Digital studio

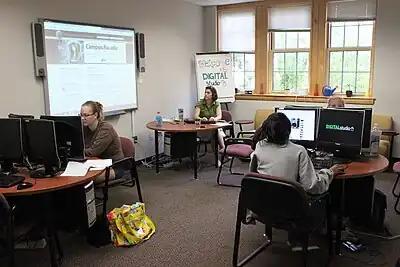

A digital studio provides both a technology-equipped space and technological/rhetorical support to students (commonly at a university) working individually or in groups on a variety of digital projects, such as designing a website, developing an electronic portfolio for a class, creating a blog, making edits, selecting images for a visual essay, or writing a script for a podcast.